Aquarium

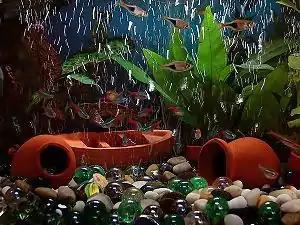
Photo displaying plants, small fish, and tipped-over clay pots

Some aquarists modify water's alkalinity, hardness, or dissolved content of organics and gases, before adding it to their aquaria. This can be accomplished by additives, such as sodium bicarbonate, to raise pH. Some aquarists filter or purify their water through deionization or reverse osmosis prior to using it. In contrast, public aquaria with large water needs often locate themselves near a natural water source (such as a river, lake, or ocean) to reduce the level of treatment. Some hobbyists use an algae scrubber to filter the water naturally.